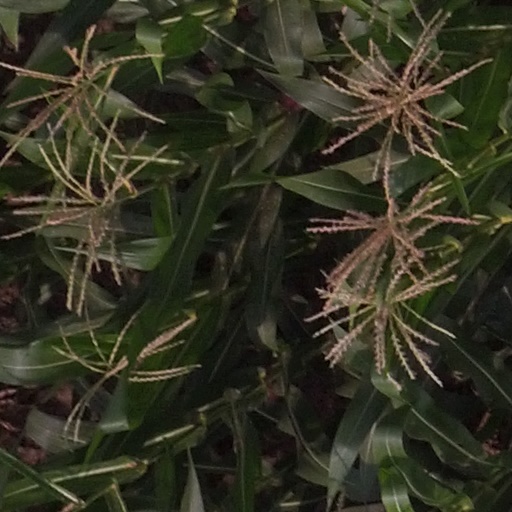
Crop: maize; corn